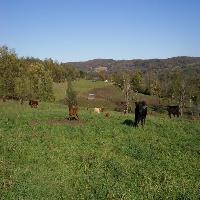
Weather: sun or clear